Çayırlı

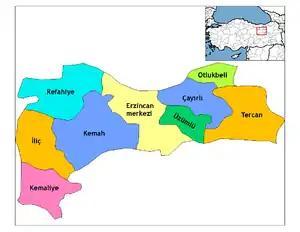
The districts of Erzincan province with Çayırlı district in blue towards the north east, in which Çayırlı municipality is located

Çayırlı is a municipality (belde) and seat of Çayırlı District of Erzincan Province in the Eastern Anatolia region of Turkey. It had a population of 4,882 in 2021. It is divided into the neighborhoods of Atatürk, Barbaros and Fatih.